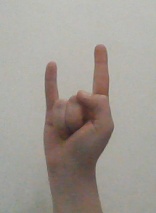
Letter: la